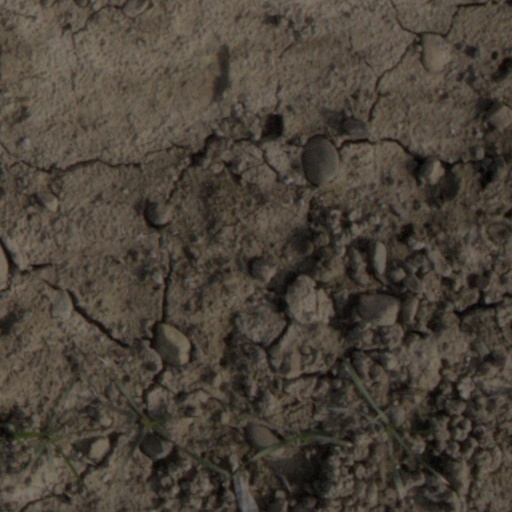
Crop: wheat